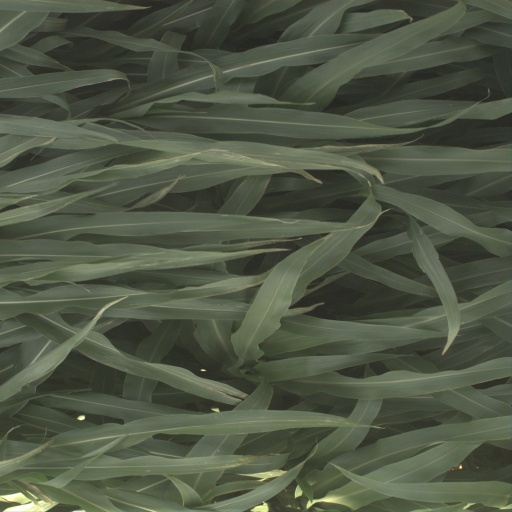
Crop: sorghum